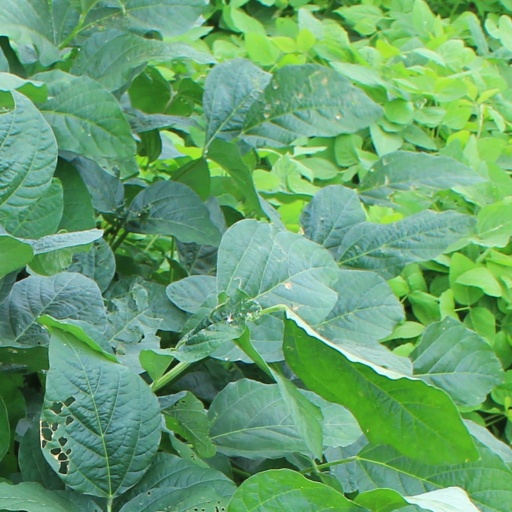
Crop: soybean